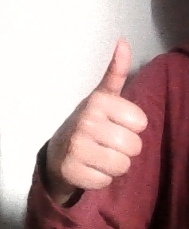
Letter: aleff